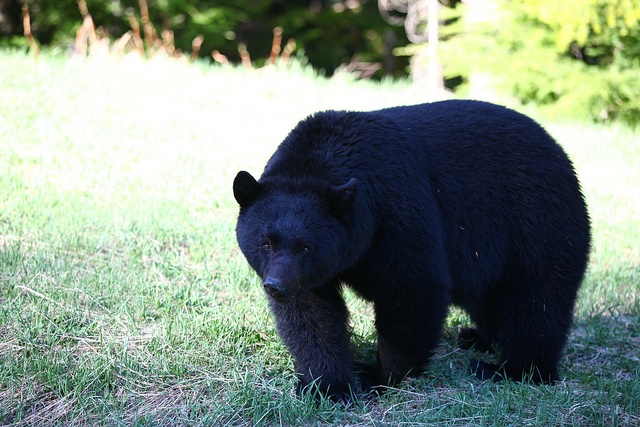
A bear is standing in a field of grass.
A massive black bear walking in a gassy field.
A large black bear standing in grass near a wooded area.
A large black bear walking in the grass
A single bear stands still in a grassy green field.